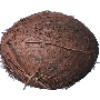
Label: cocos